NSV machine gun

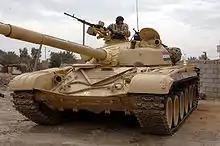
NSVT machine gun mounted on an Iraqi tank

The NSV weighs , has a rate of fire of 700–800 rounds per minute, and an effective range from to against airborne and ground targets, respectively. A loaded ammunition belt with 50 rounds weighs .